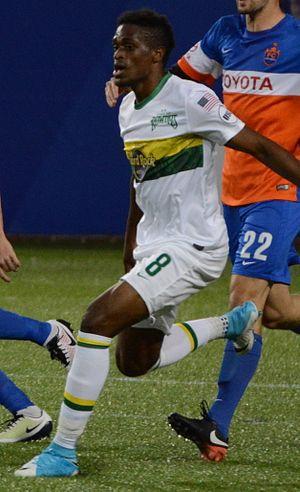
Deshorn Brown, né le 22 décembre 1990 à Manchester en Jamaïque, est un footballeur international jamaïcain. Il évolue au poste d'attaquant avec le Benglauru FC en Inde.